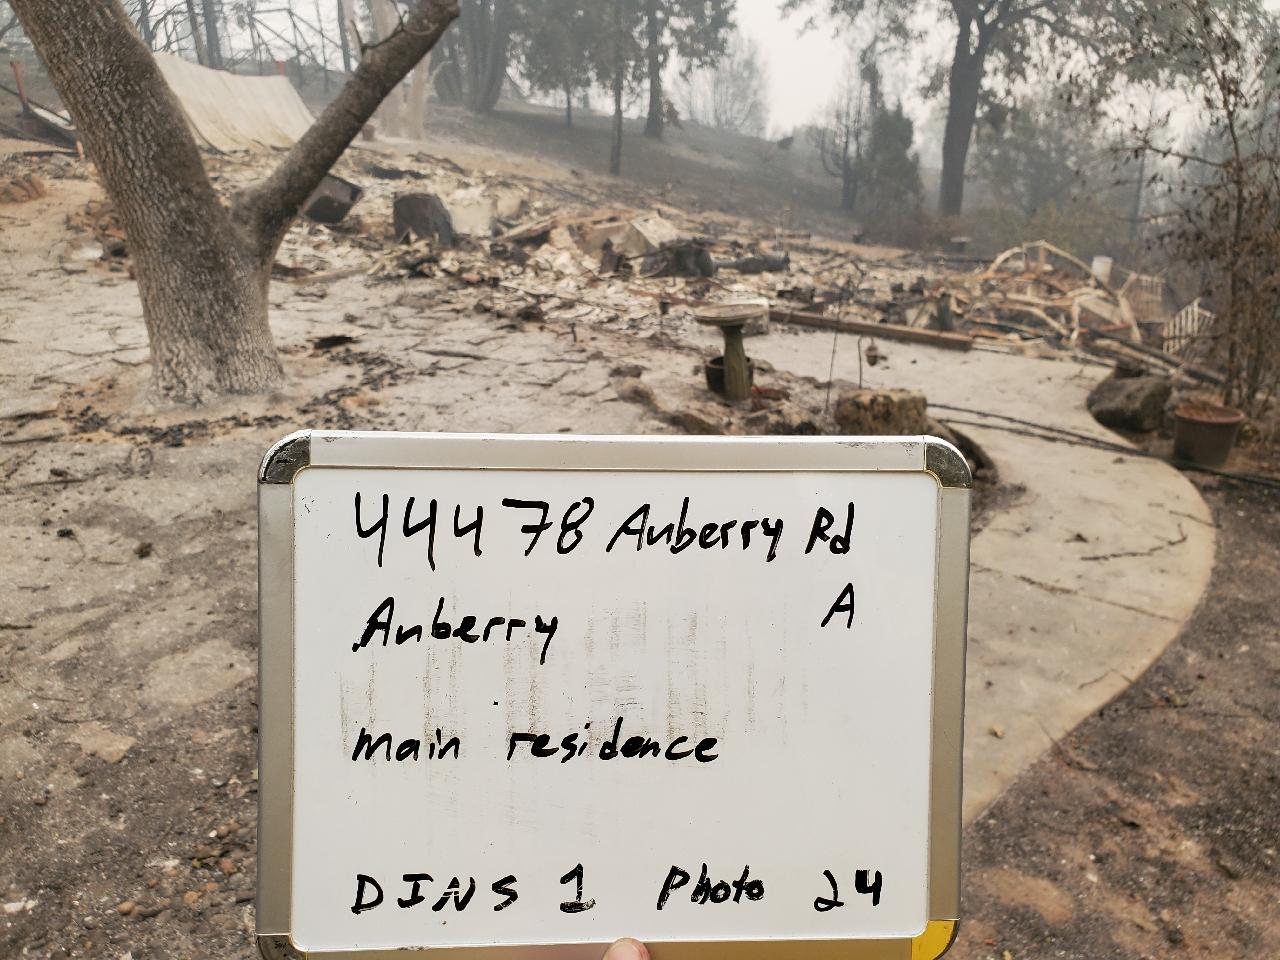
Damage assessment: destroyed